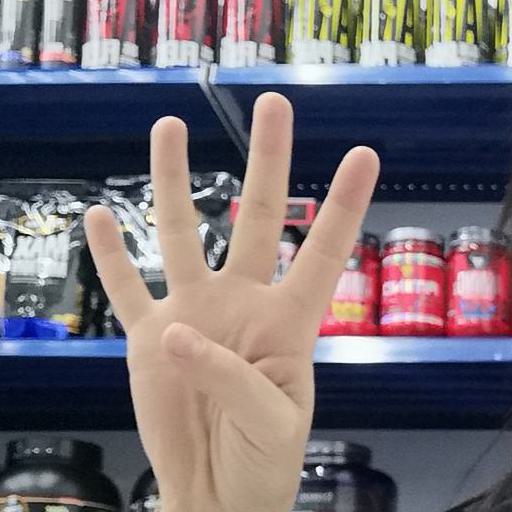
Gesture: four